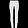
Label: Trouser